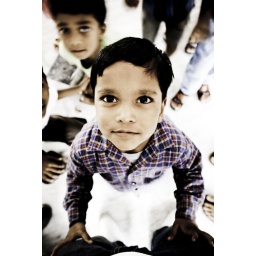
Little boy at the children's home in India that I worked at in India